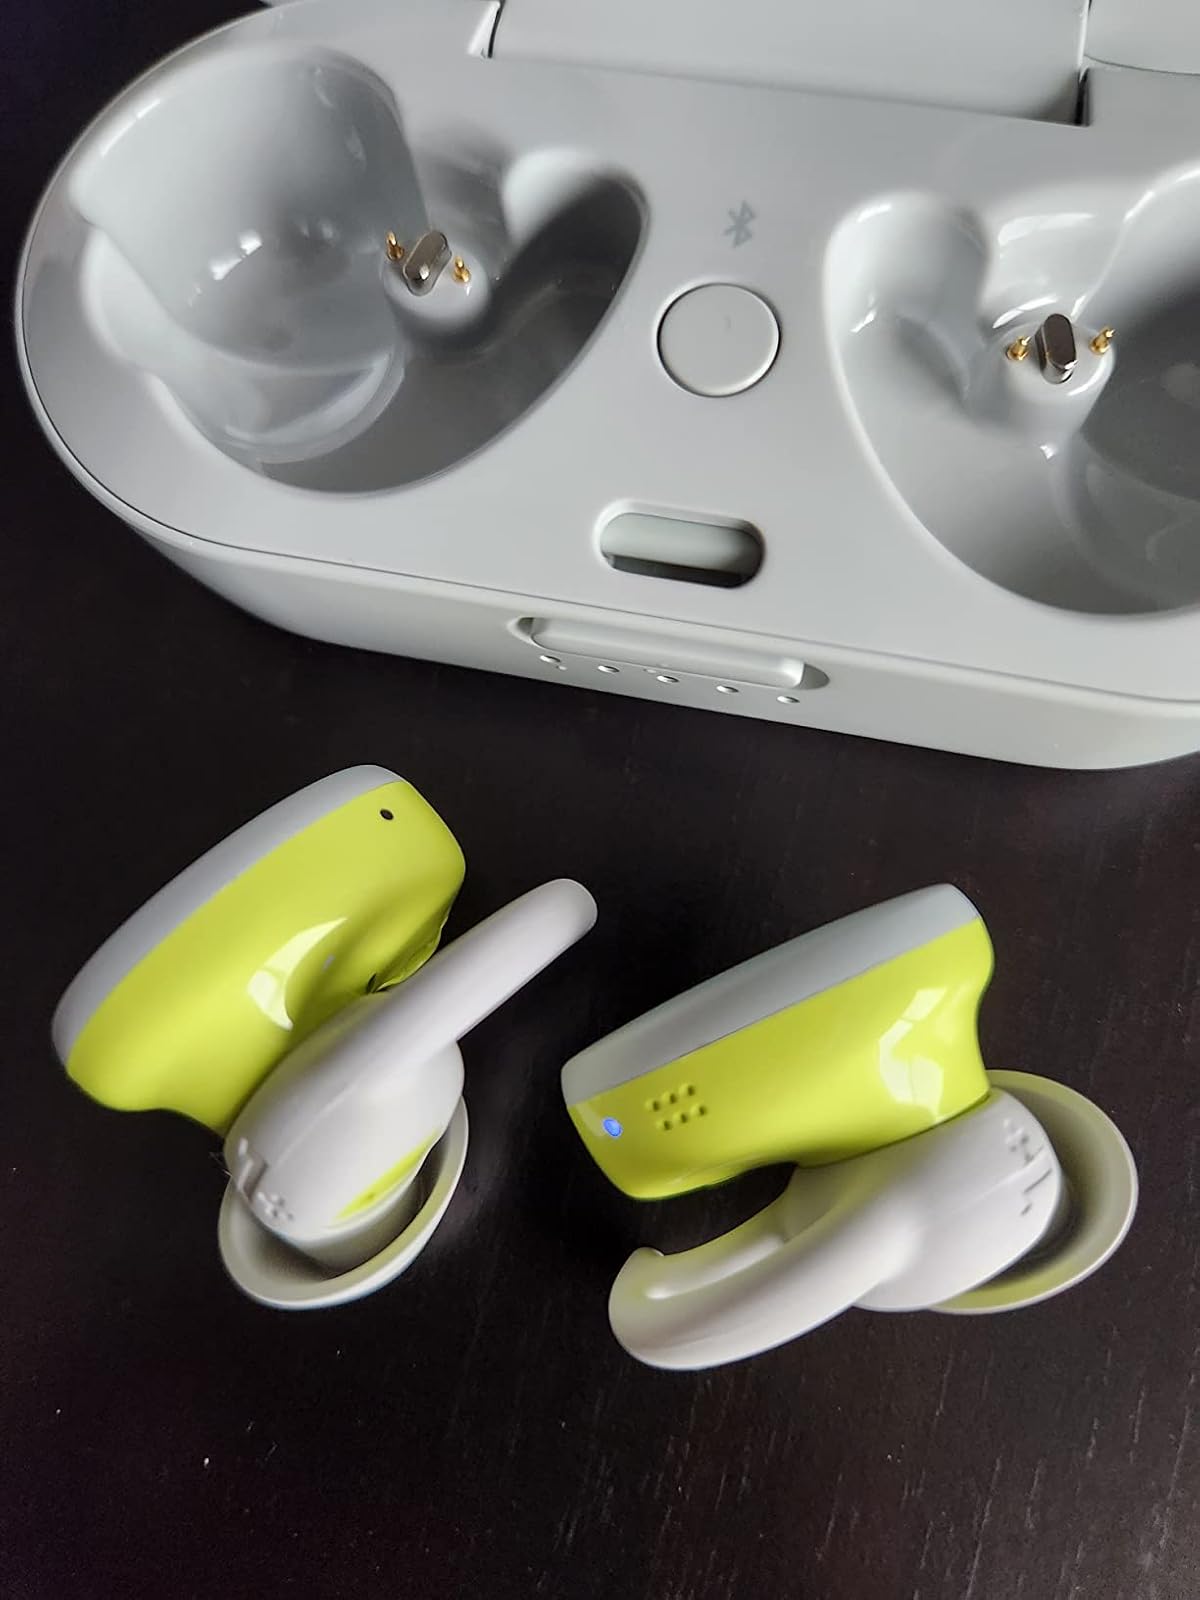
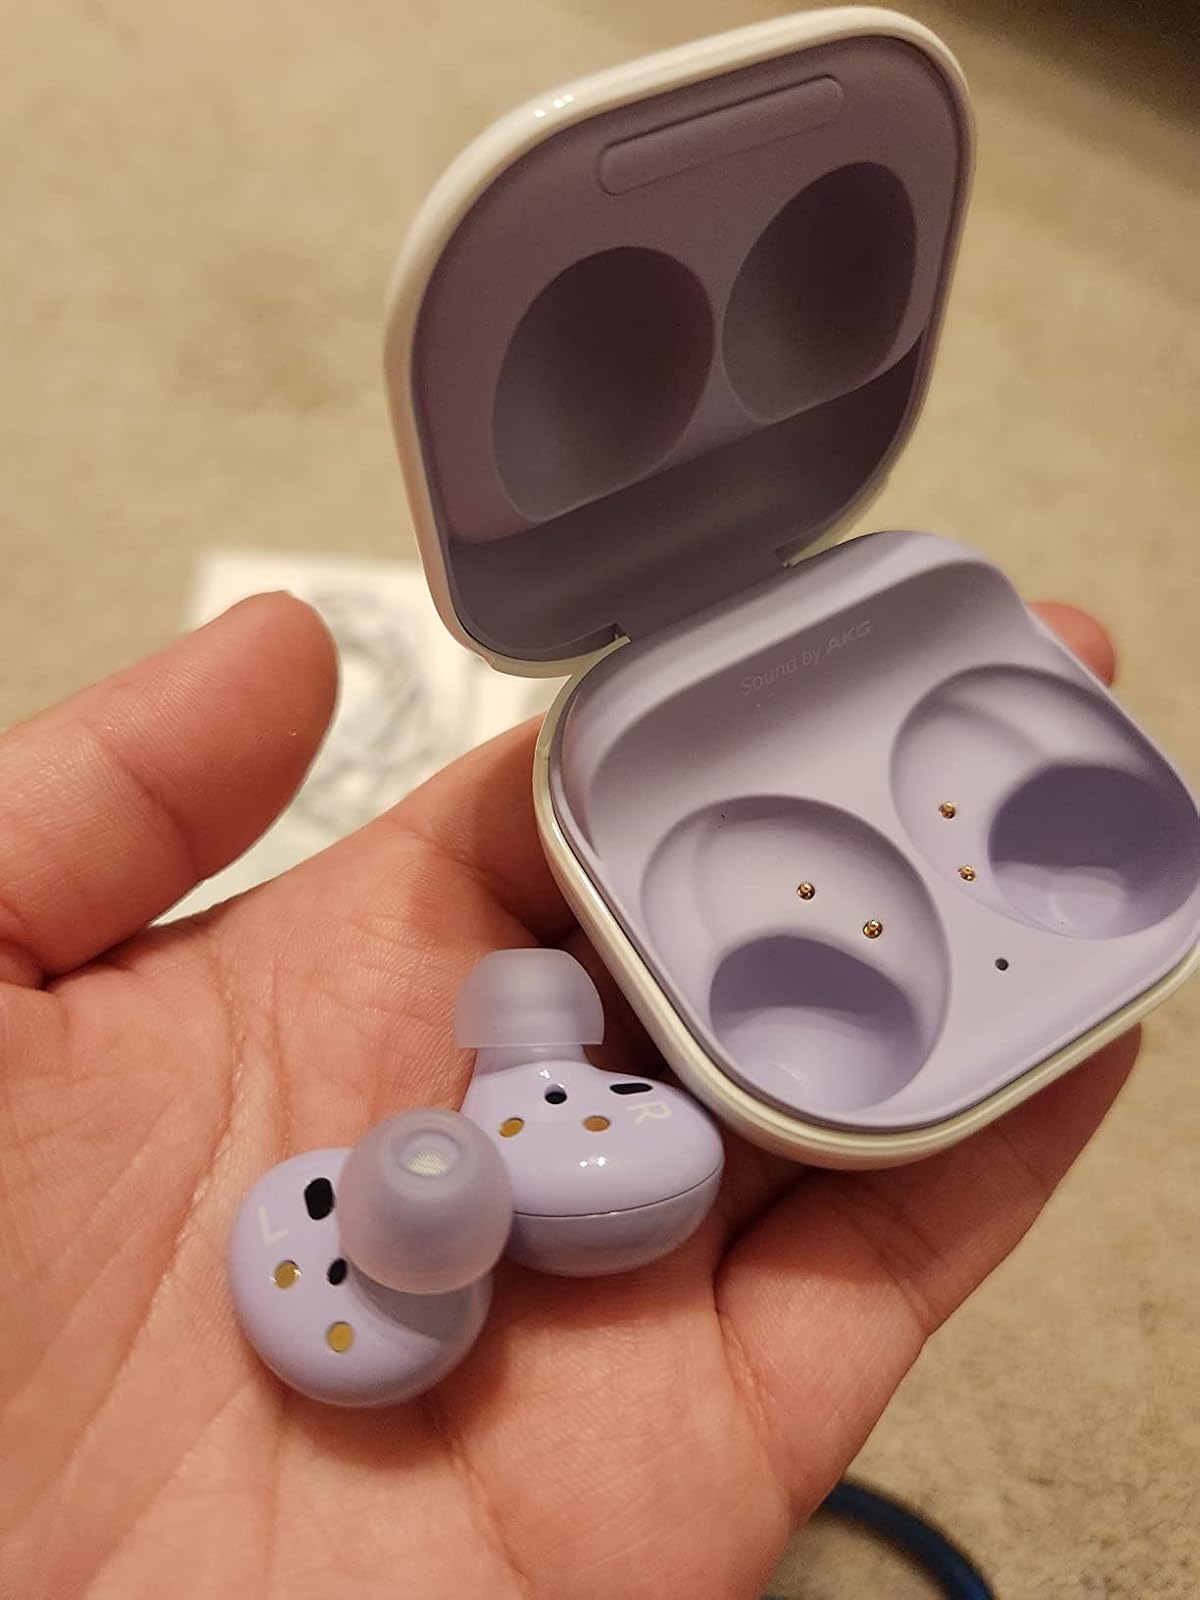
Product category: earbuds
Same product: no